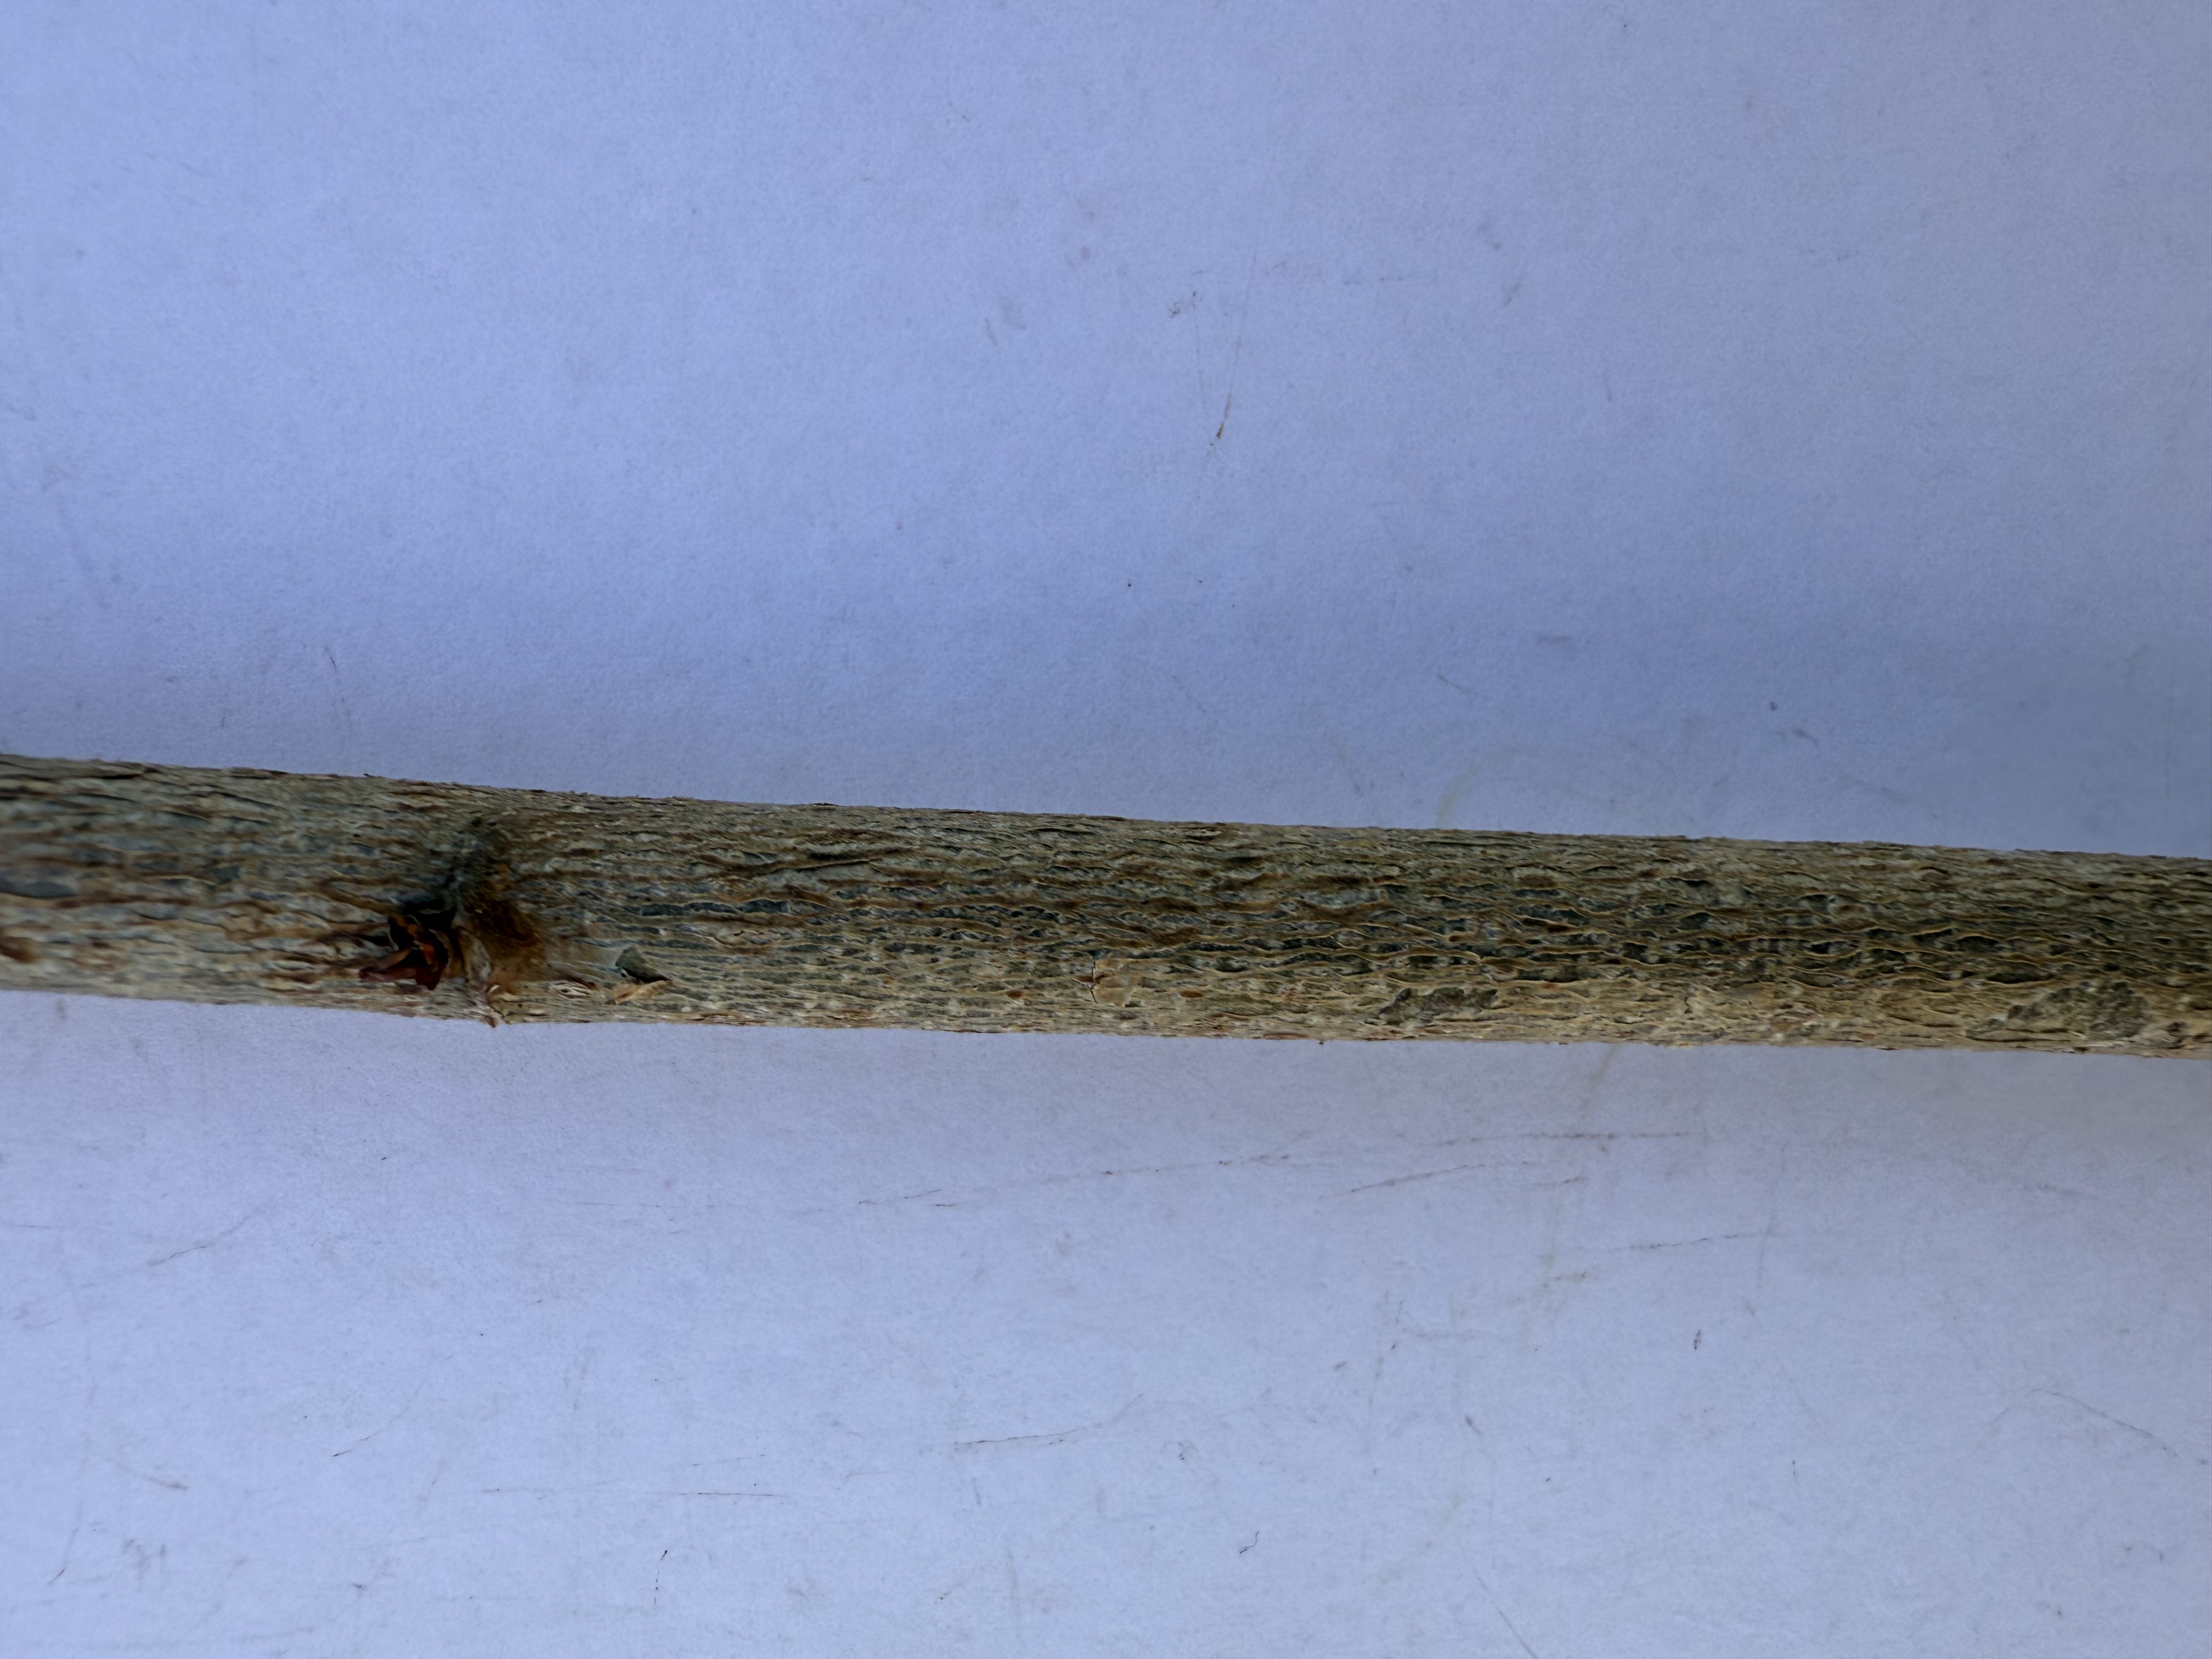
Variety: Hazelnut